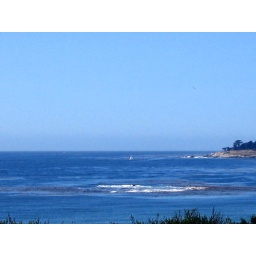
The beach at Carmel-By-The-Sea. The dark spot in the water is a kelp bed.